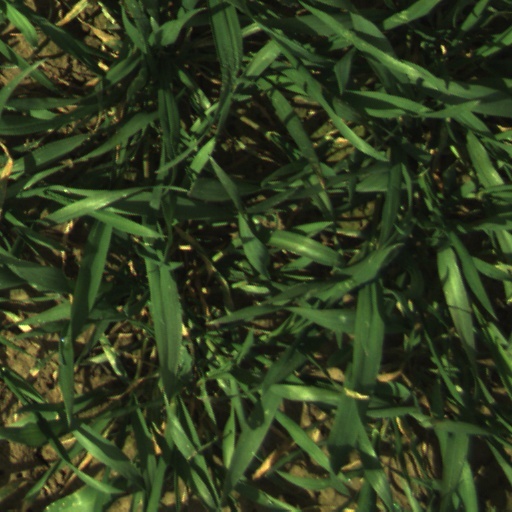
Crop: wheat